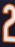
Number: 2